California State University

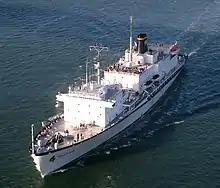
The "TS Golden Bear" is the training ship of Cal Poly Maritime Academy, based at Vallejo in the Bay Area.

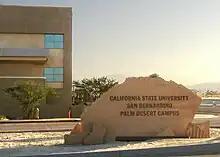
CSU San Bernardino's Palm Desert campus in the Coachella Valley.

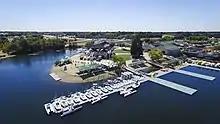
Sacramento State Aquatic Center at Lake Natoma, in Gold River.

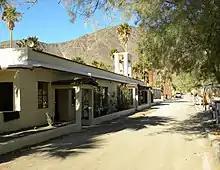
The Desert Studies Center in Zzyzx.

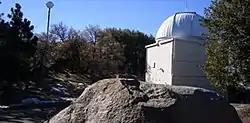
Mount Laguna Observatory in the Laguna Mountains.

Established in 1968, the Mount Laguna Observatory, managed by San Diego State's Department of Astronomy, is the oldest observatory in the CSU system. The CSU's other observatories include the Sonoma State Observatory, managed by Sonoma State, and the Murillo Family Observatory, the newest observatory in the CSU system and managed by California State University, San Bernardino.